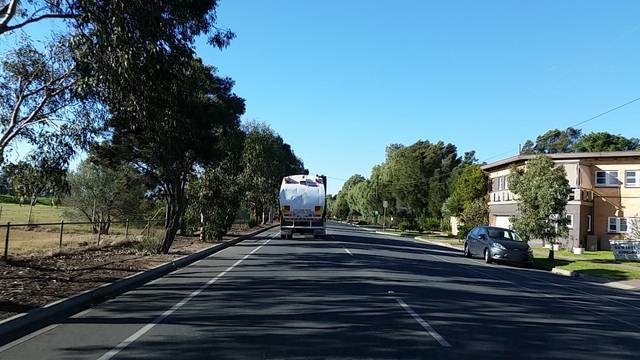
Region: Australia
Coordinates: -34.961, 138.523